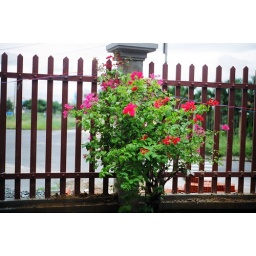
It's weird to have two different colors of flower in a tree